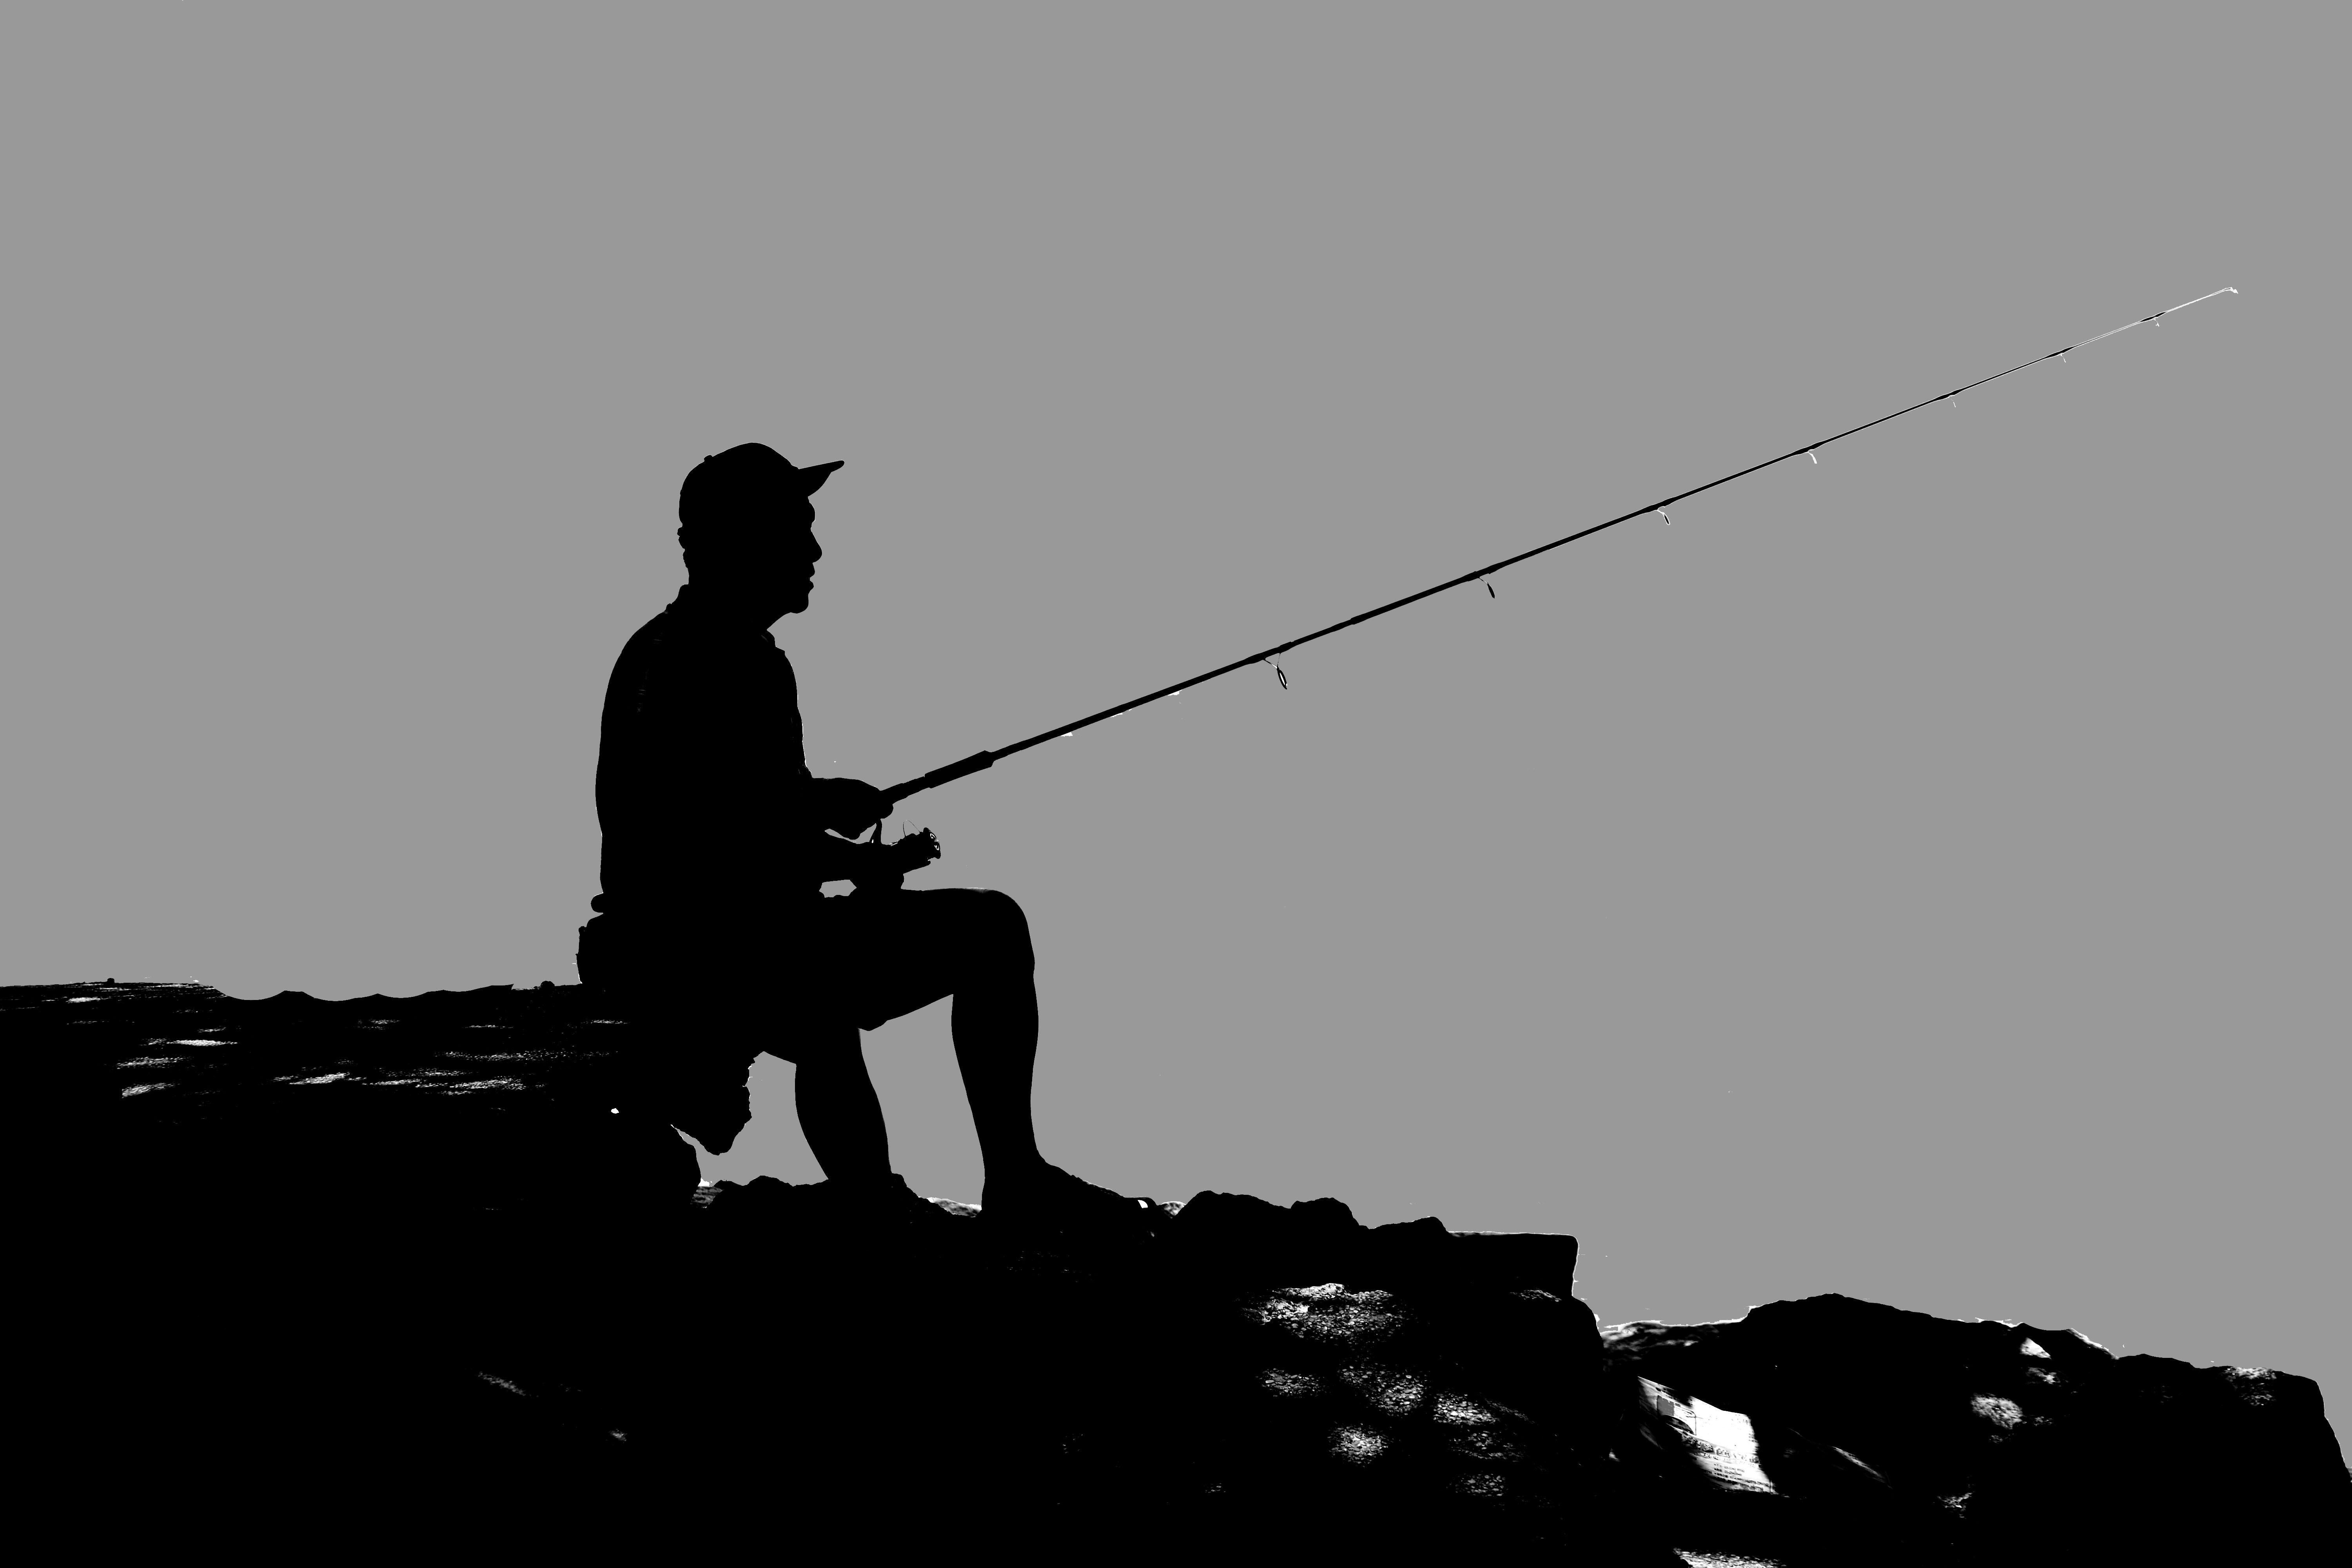
man, water, nature, outdoor, silhouette, person, black and white, sport, lake, river, summer, vacation, male, recreation, line, fishing, fisherman, monochrome, lifestyle, leisure, healthy, holding, activity, reel, relaxation, rod, catch, casting, adult, hobby, angler, angling, freshwater, monochrome photography